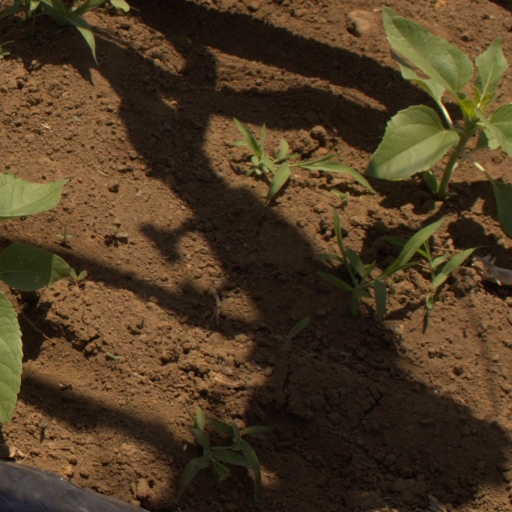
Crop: Jerusalem artichoke